Elsie Tanner

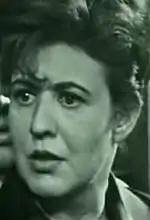
Elsie Tanner in 1961

At the beginning of the series, Elsie had two adult children, Linda (Anne Cunningham) and Dennis (Philip Lowrie), from her marriage to Arnold Tanner (Frank Crawshaw).